PP-90

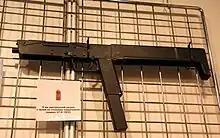
PP-90M - Interpolitex-2009

The submachine gun with spare magazines and a cleaning brush is carried in a holster that can be slung from a duty belt or shoulder rig. The weapon can also be used with a sling.